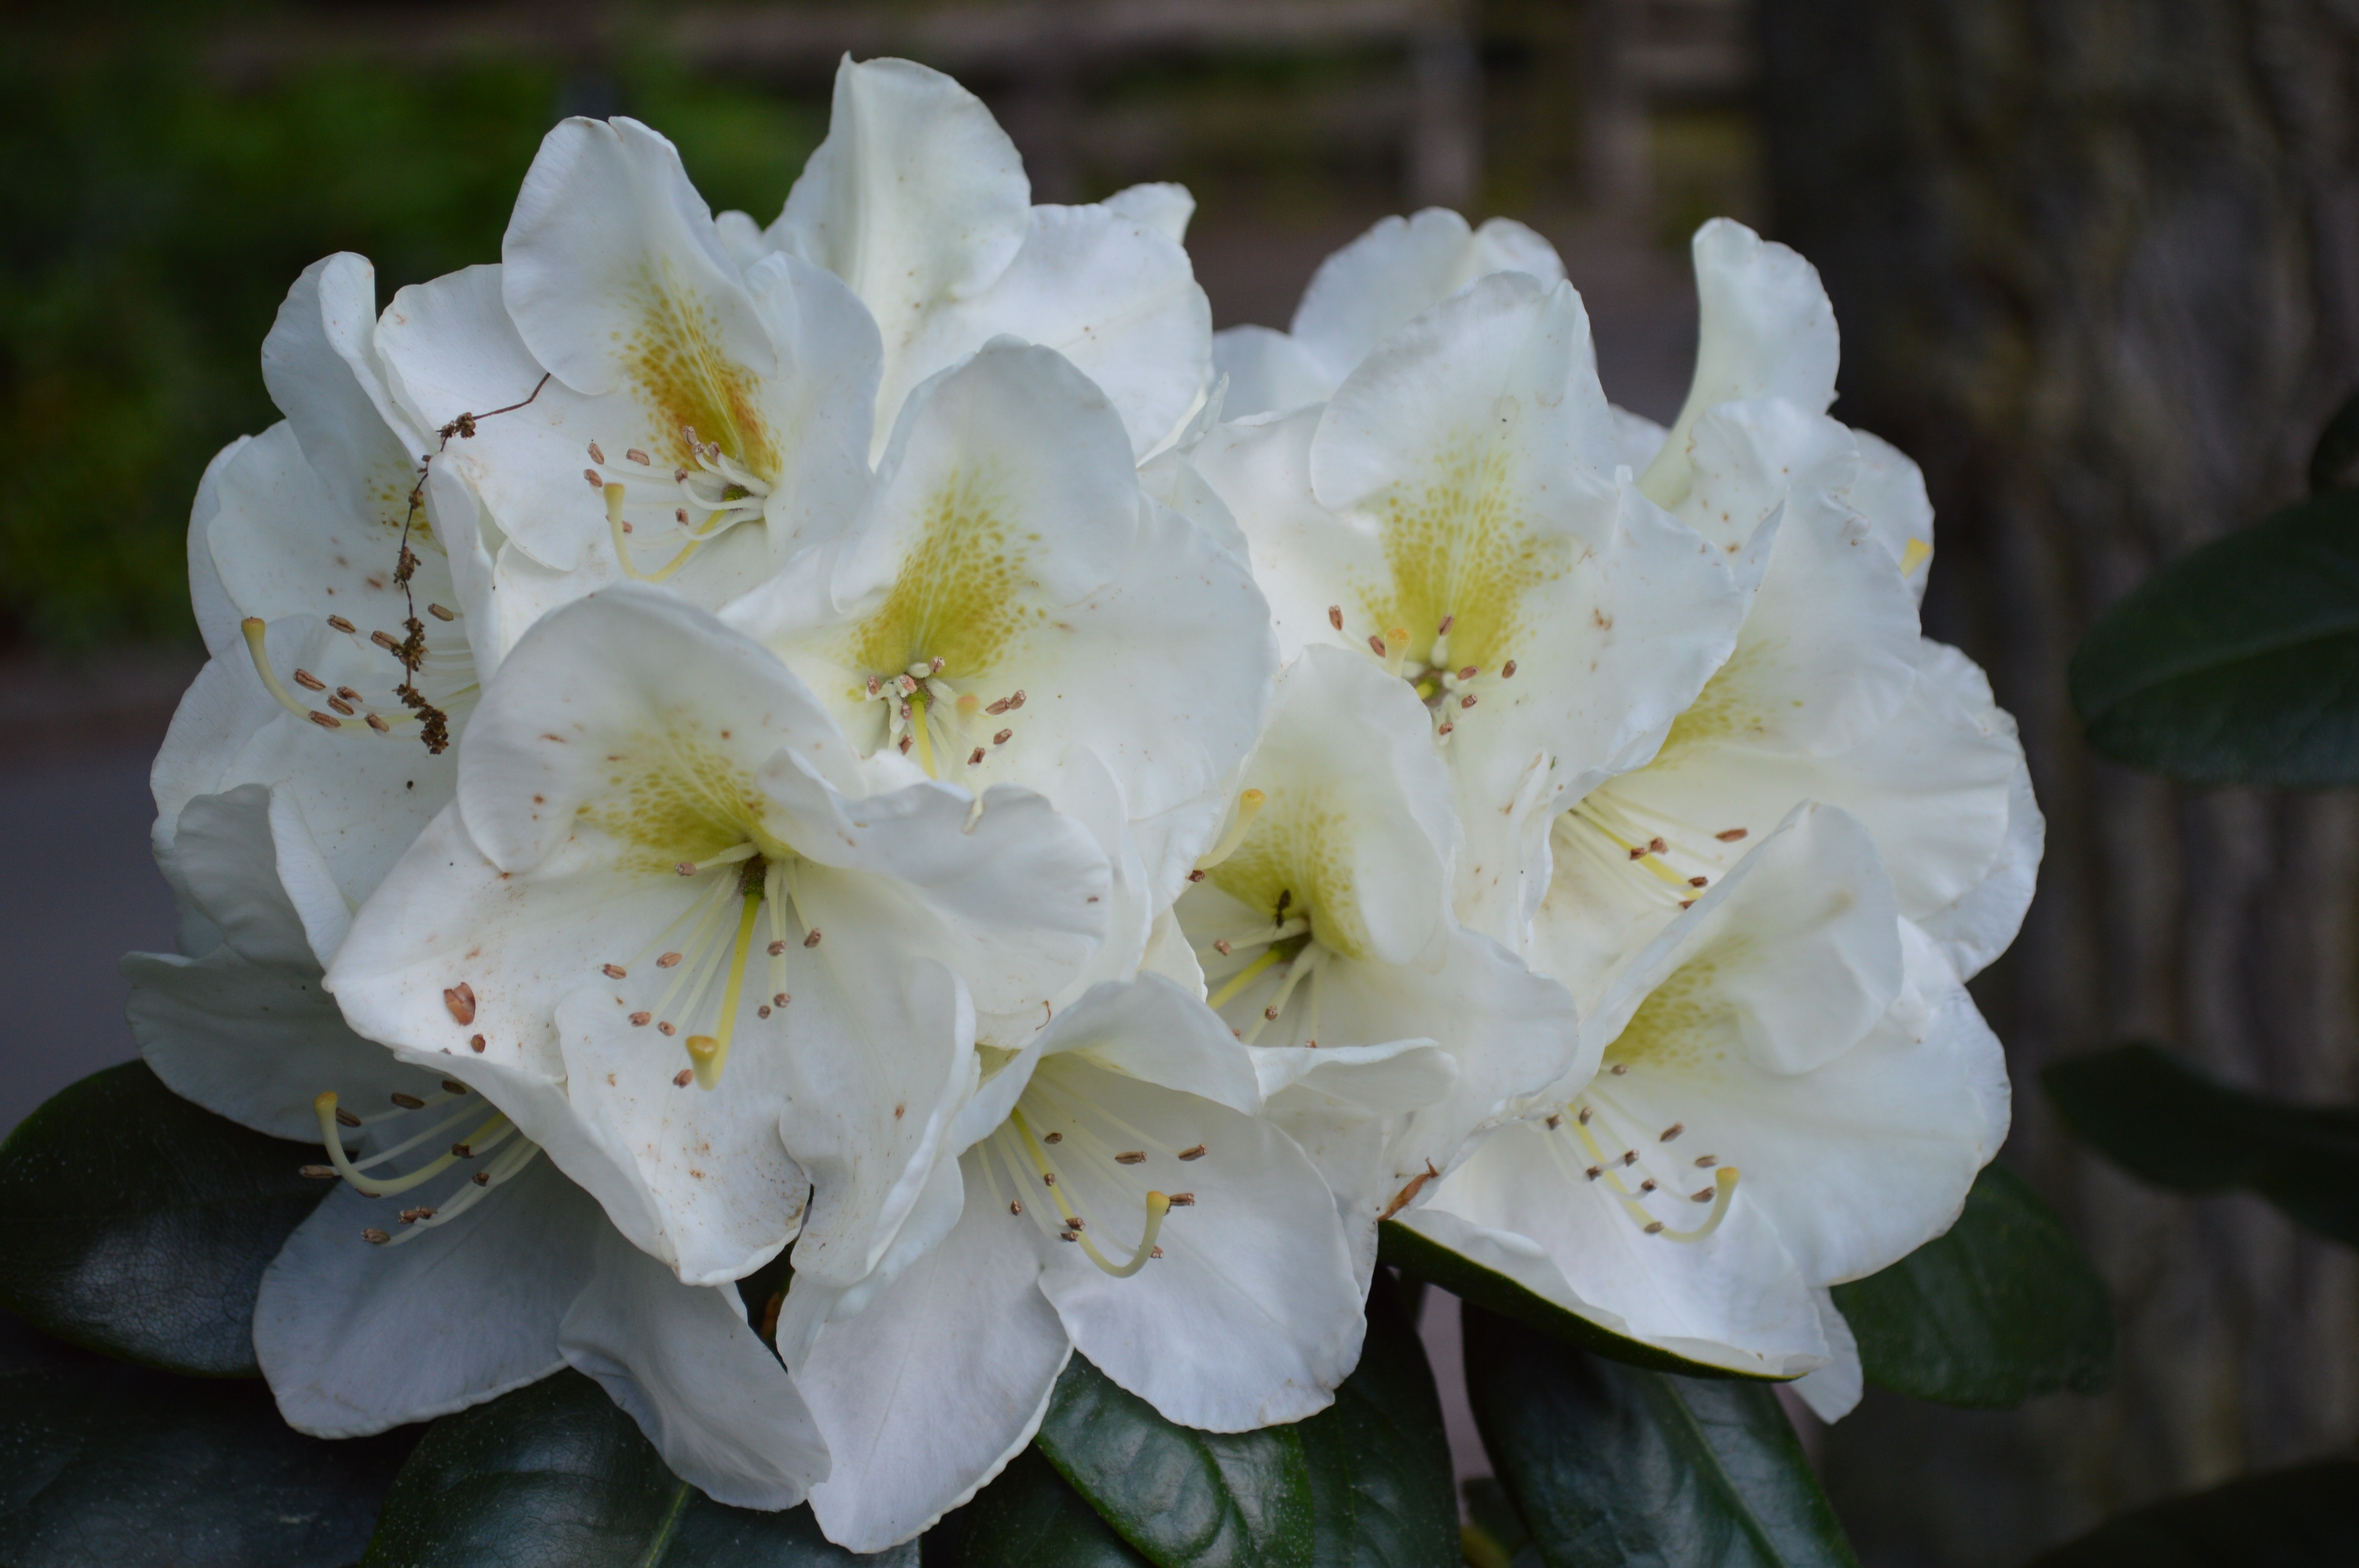
nature, blossom, plant, flower, petal, bloom, spring, botany, flora, shrub, rhododendron, white blossom, flowering plant, woody plant, land plant